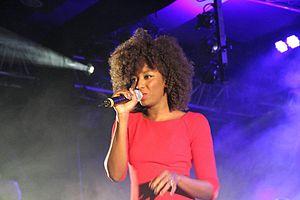
Inna Modja lors de son concert à Niort le 15/03/2012